Shaka Smart

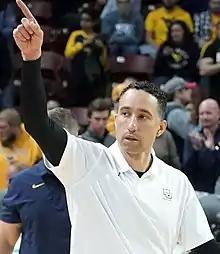
Smart in 2021

Shaka Dingani Smart (born April 8, 1977) is an American men's college basketball coach and former college basketball player. He is the current head men's basketball coach at Marquette University.